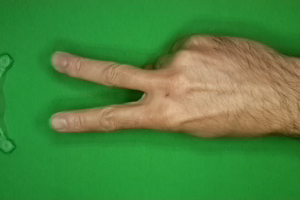
Label: scissors